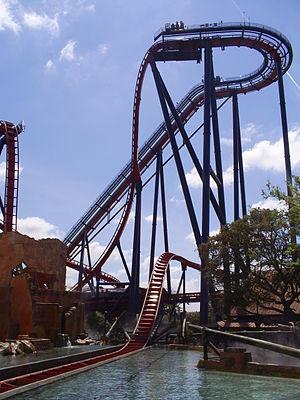
SheiKra sont des méga montagnes russes de type machine plongeante sans sol du parc Busch Gardens Tampa, en Floride, aux États-Unis. Elles ont été construites par Bolliger & Mabillard et c'est la première machine plongeante en Amérique. SheiKra a ouvert en 2005 et a été converti en montagnes russes sans sol deux ans plus tard. Le nom de l'attraction vient de l'épervier shikra, une sorte d'aigle africain connue pour plonger sur ses proies.